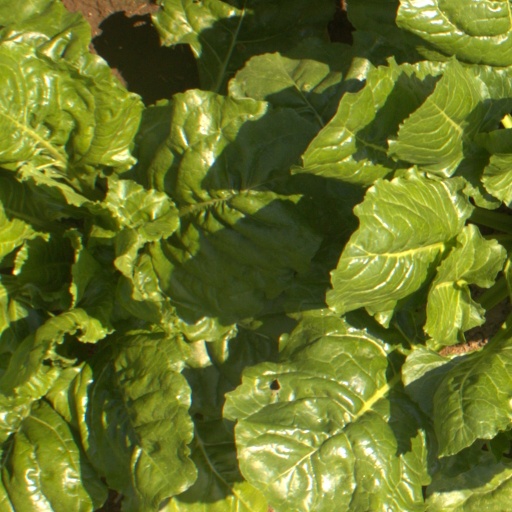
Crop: sugar beet